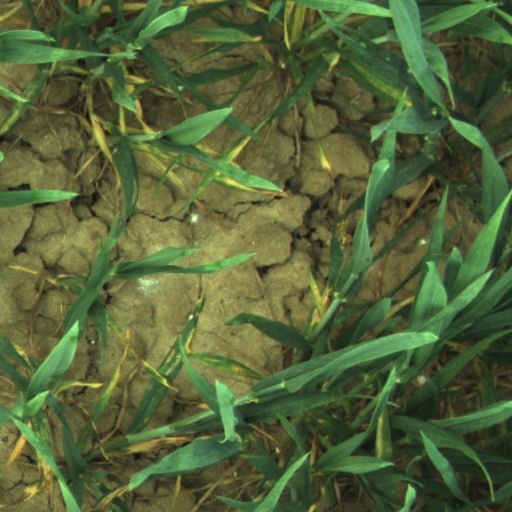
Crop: wheat